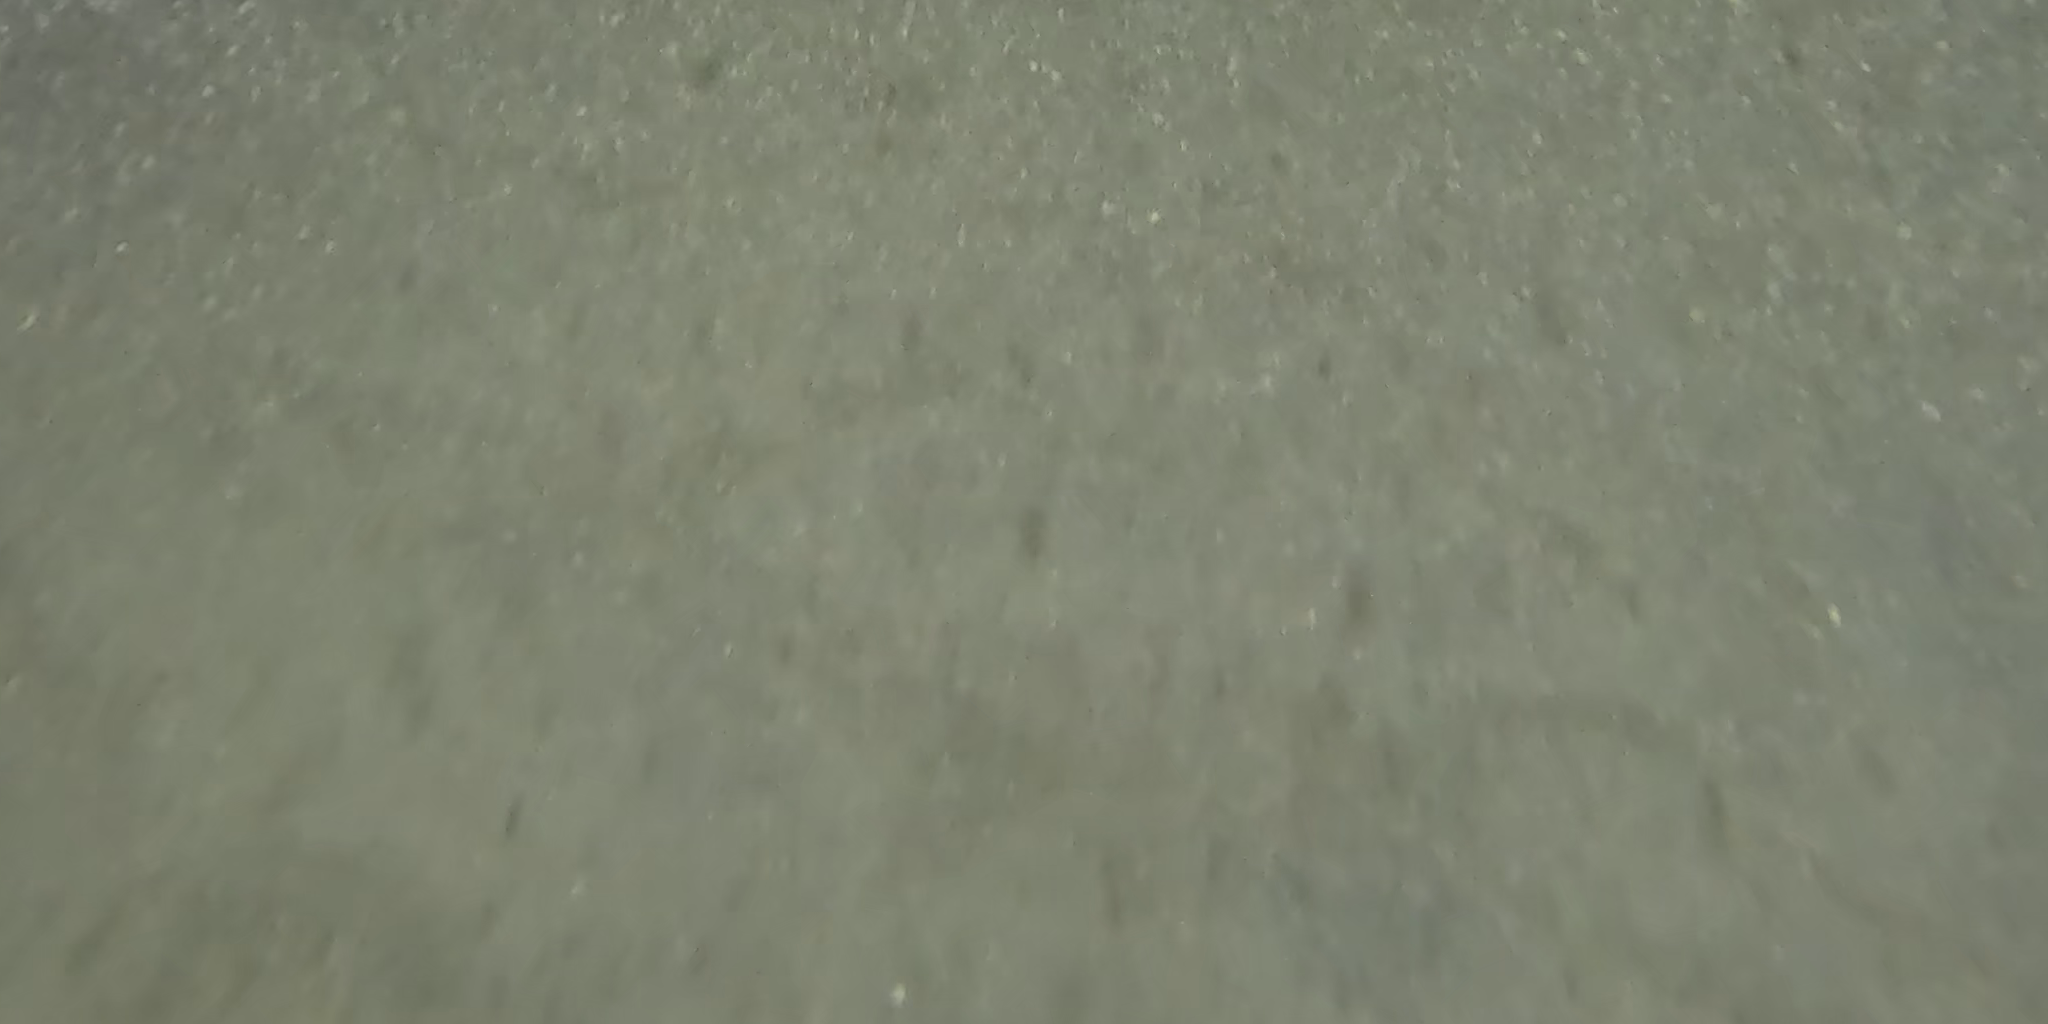
Seabed habitat: bad